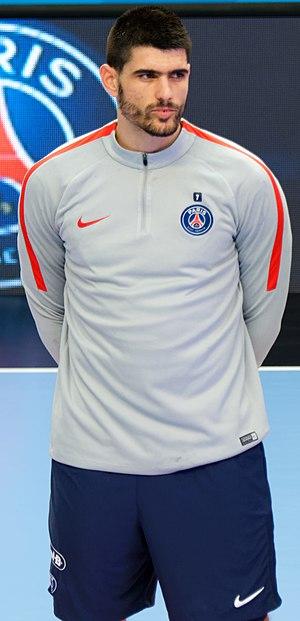
Match entre le PSG Handball et le Meshkov Brest. A Coubertin, le 24 septembre 2017.
Luka Stepančić, né le 20 novembre 1990 à Pula, est un handballeur croate. Il évolue au poste d'arrière droit en équipe nationale de Croatie et dans le club hongrois du SC Pick Szeged depuis l'intersaison 2019.